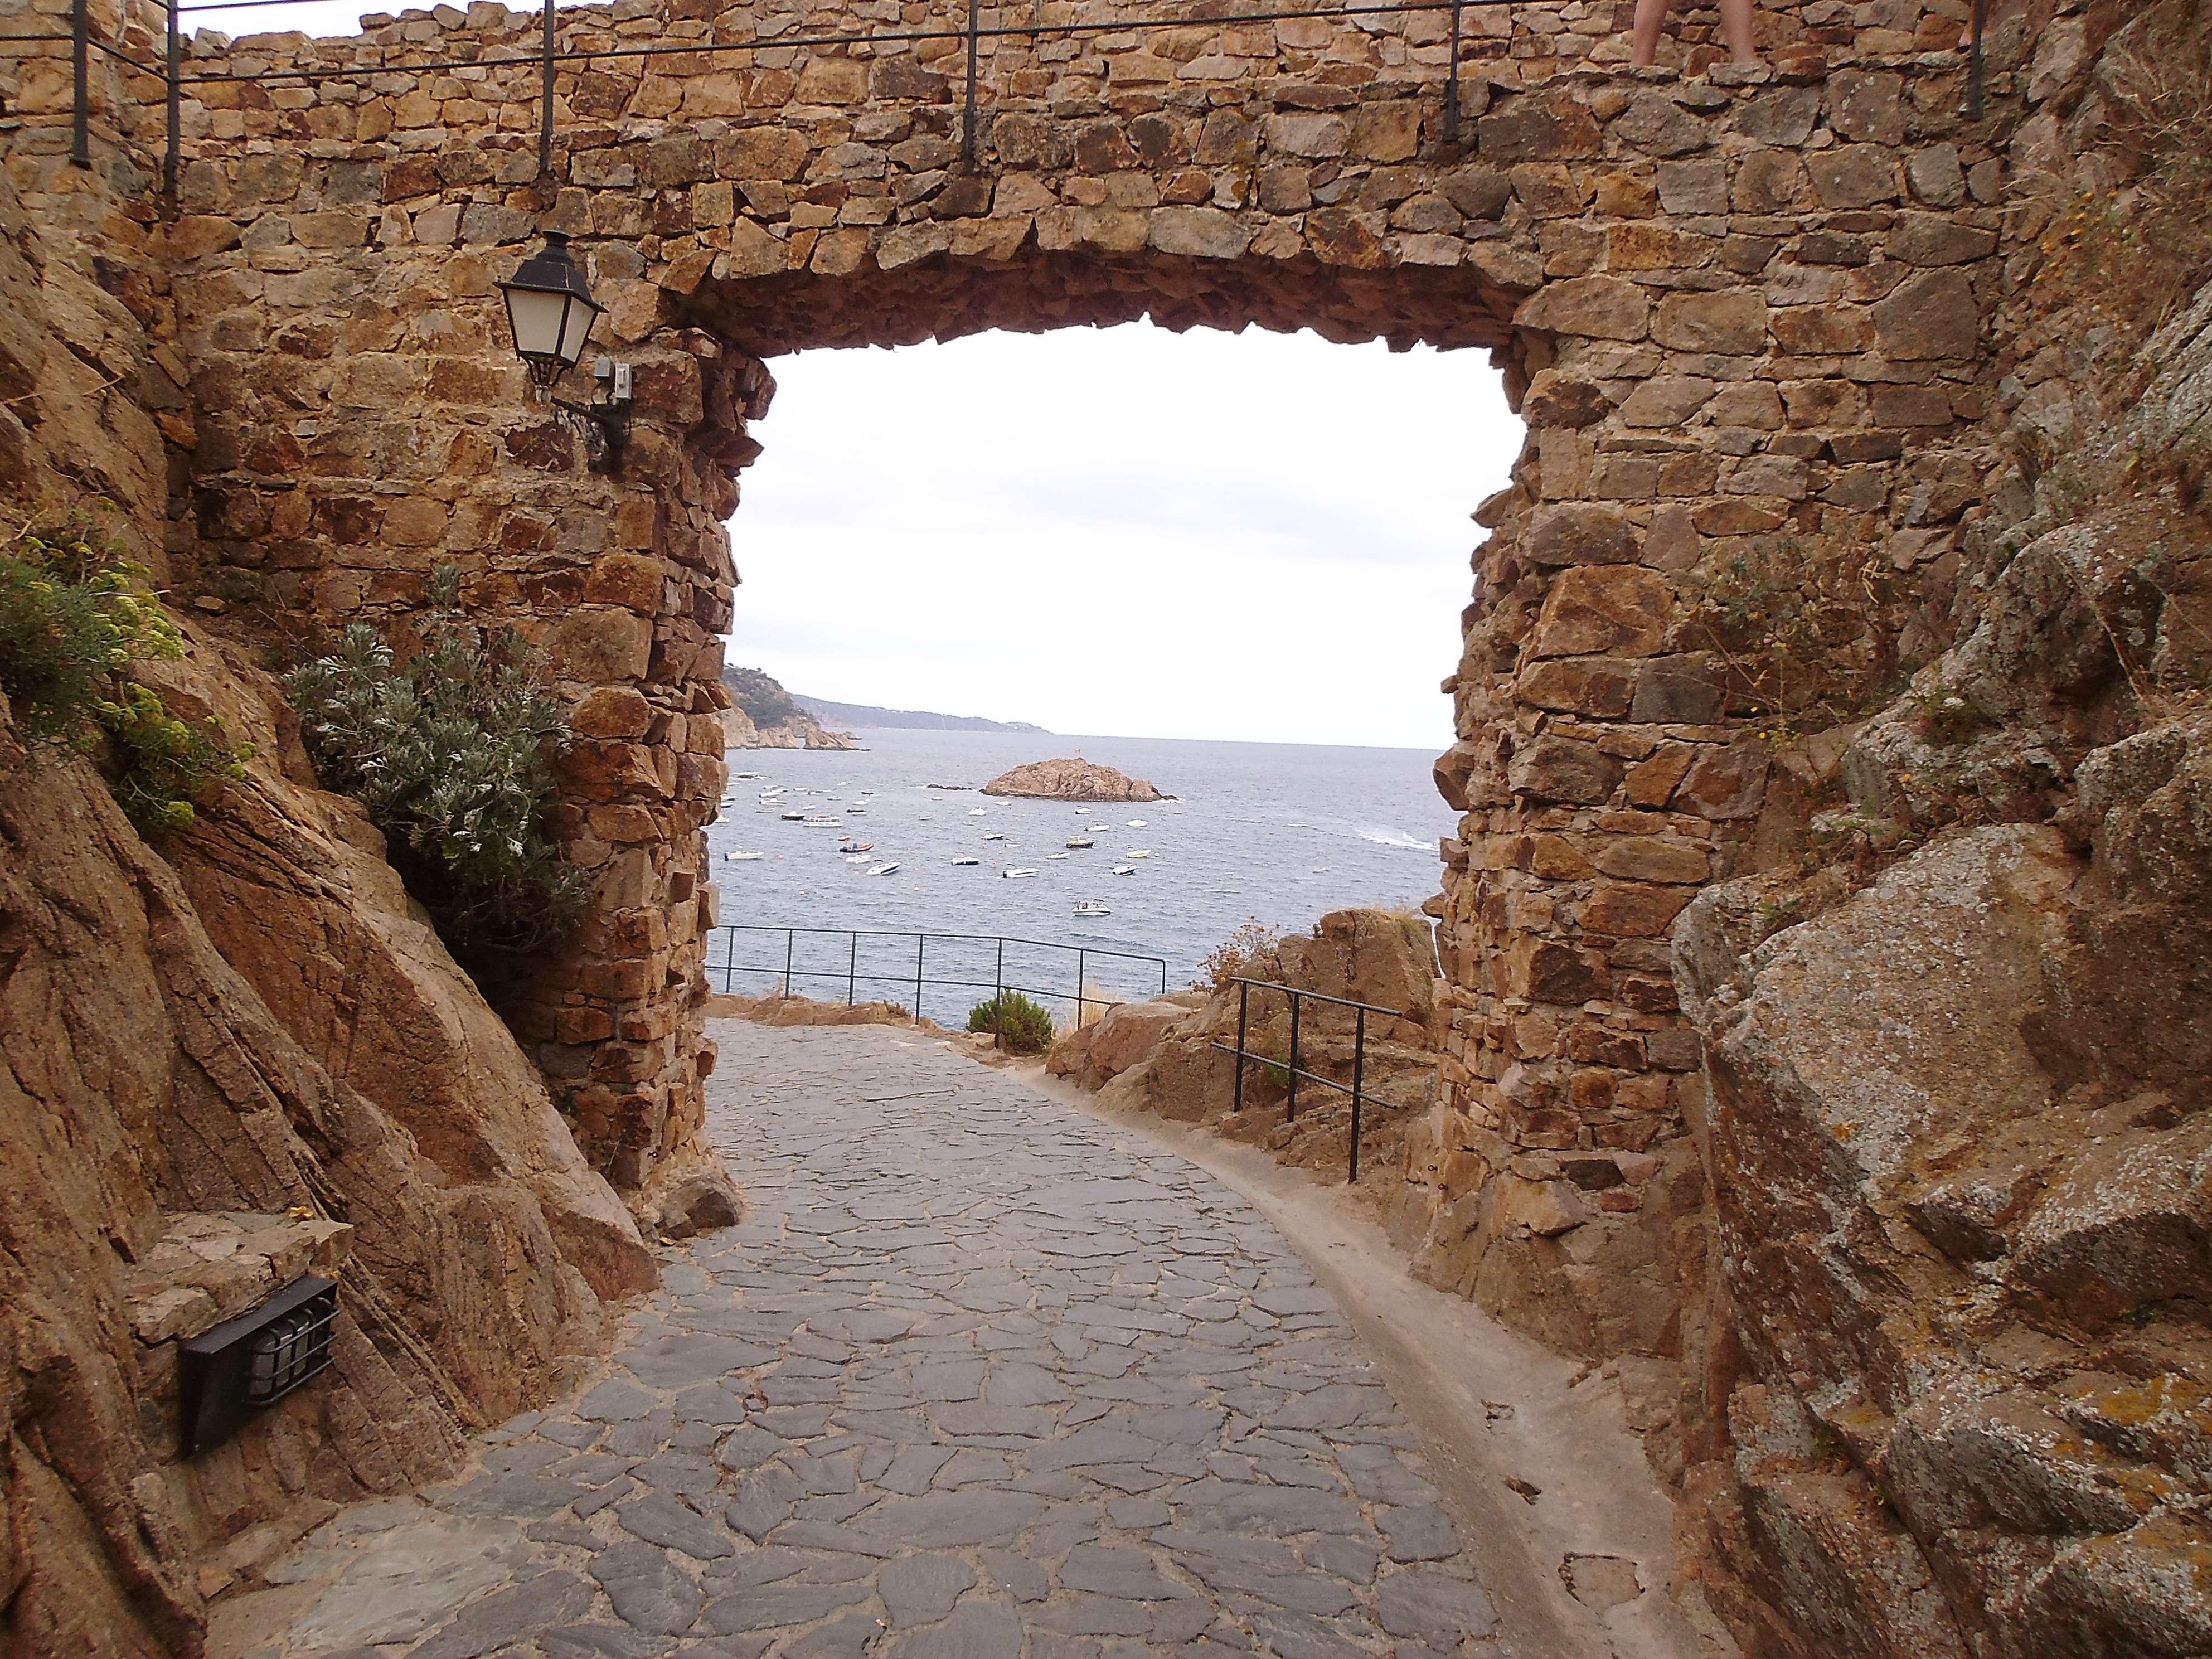
sea, coast, rock, ocean, wall, formation, cliff, arch, fortification, terrain, goal, material, spain, geology, temple, ruins, wadi, natural arch, costa brava, ancient history